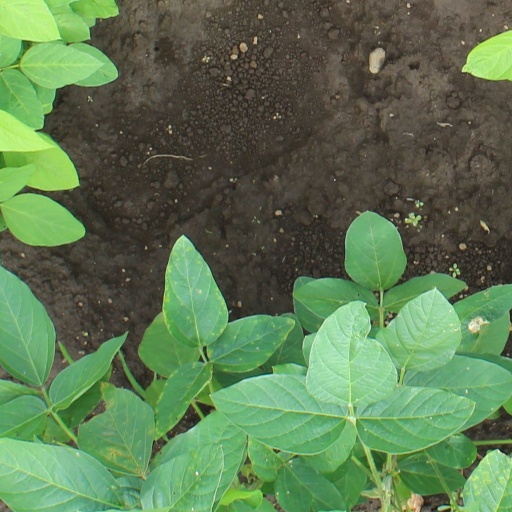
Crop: soybean